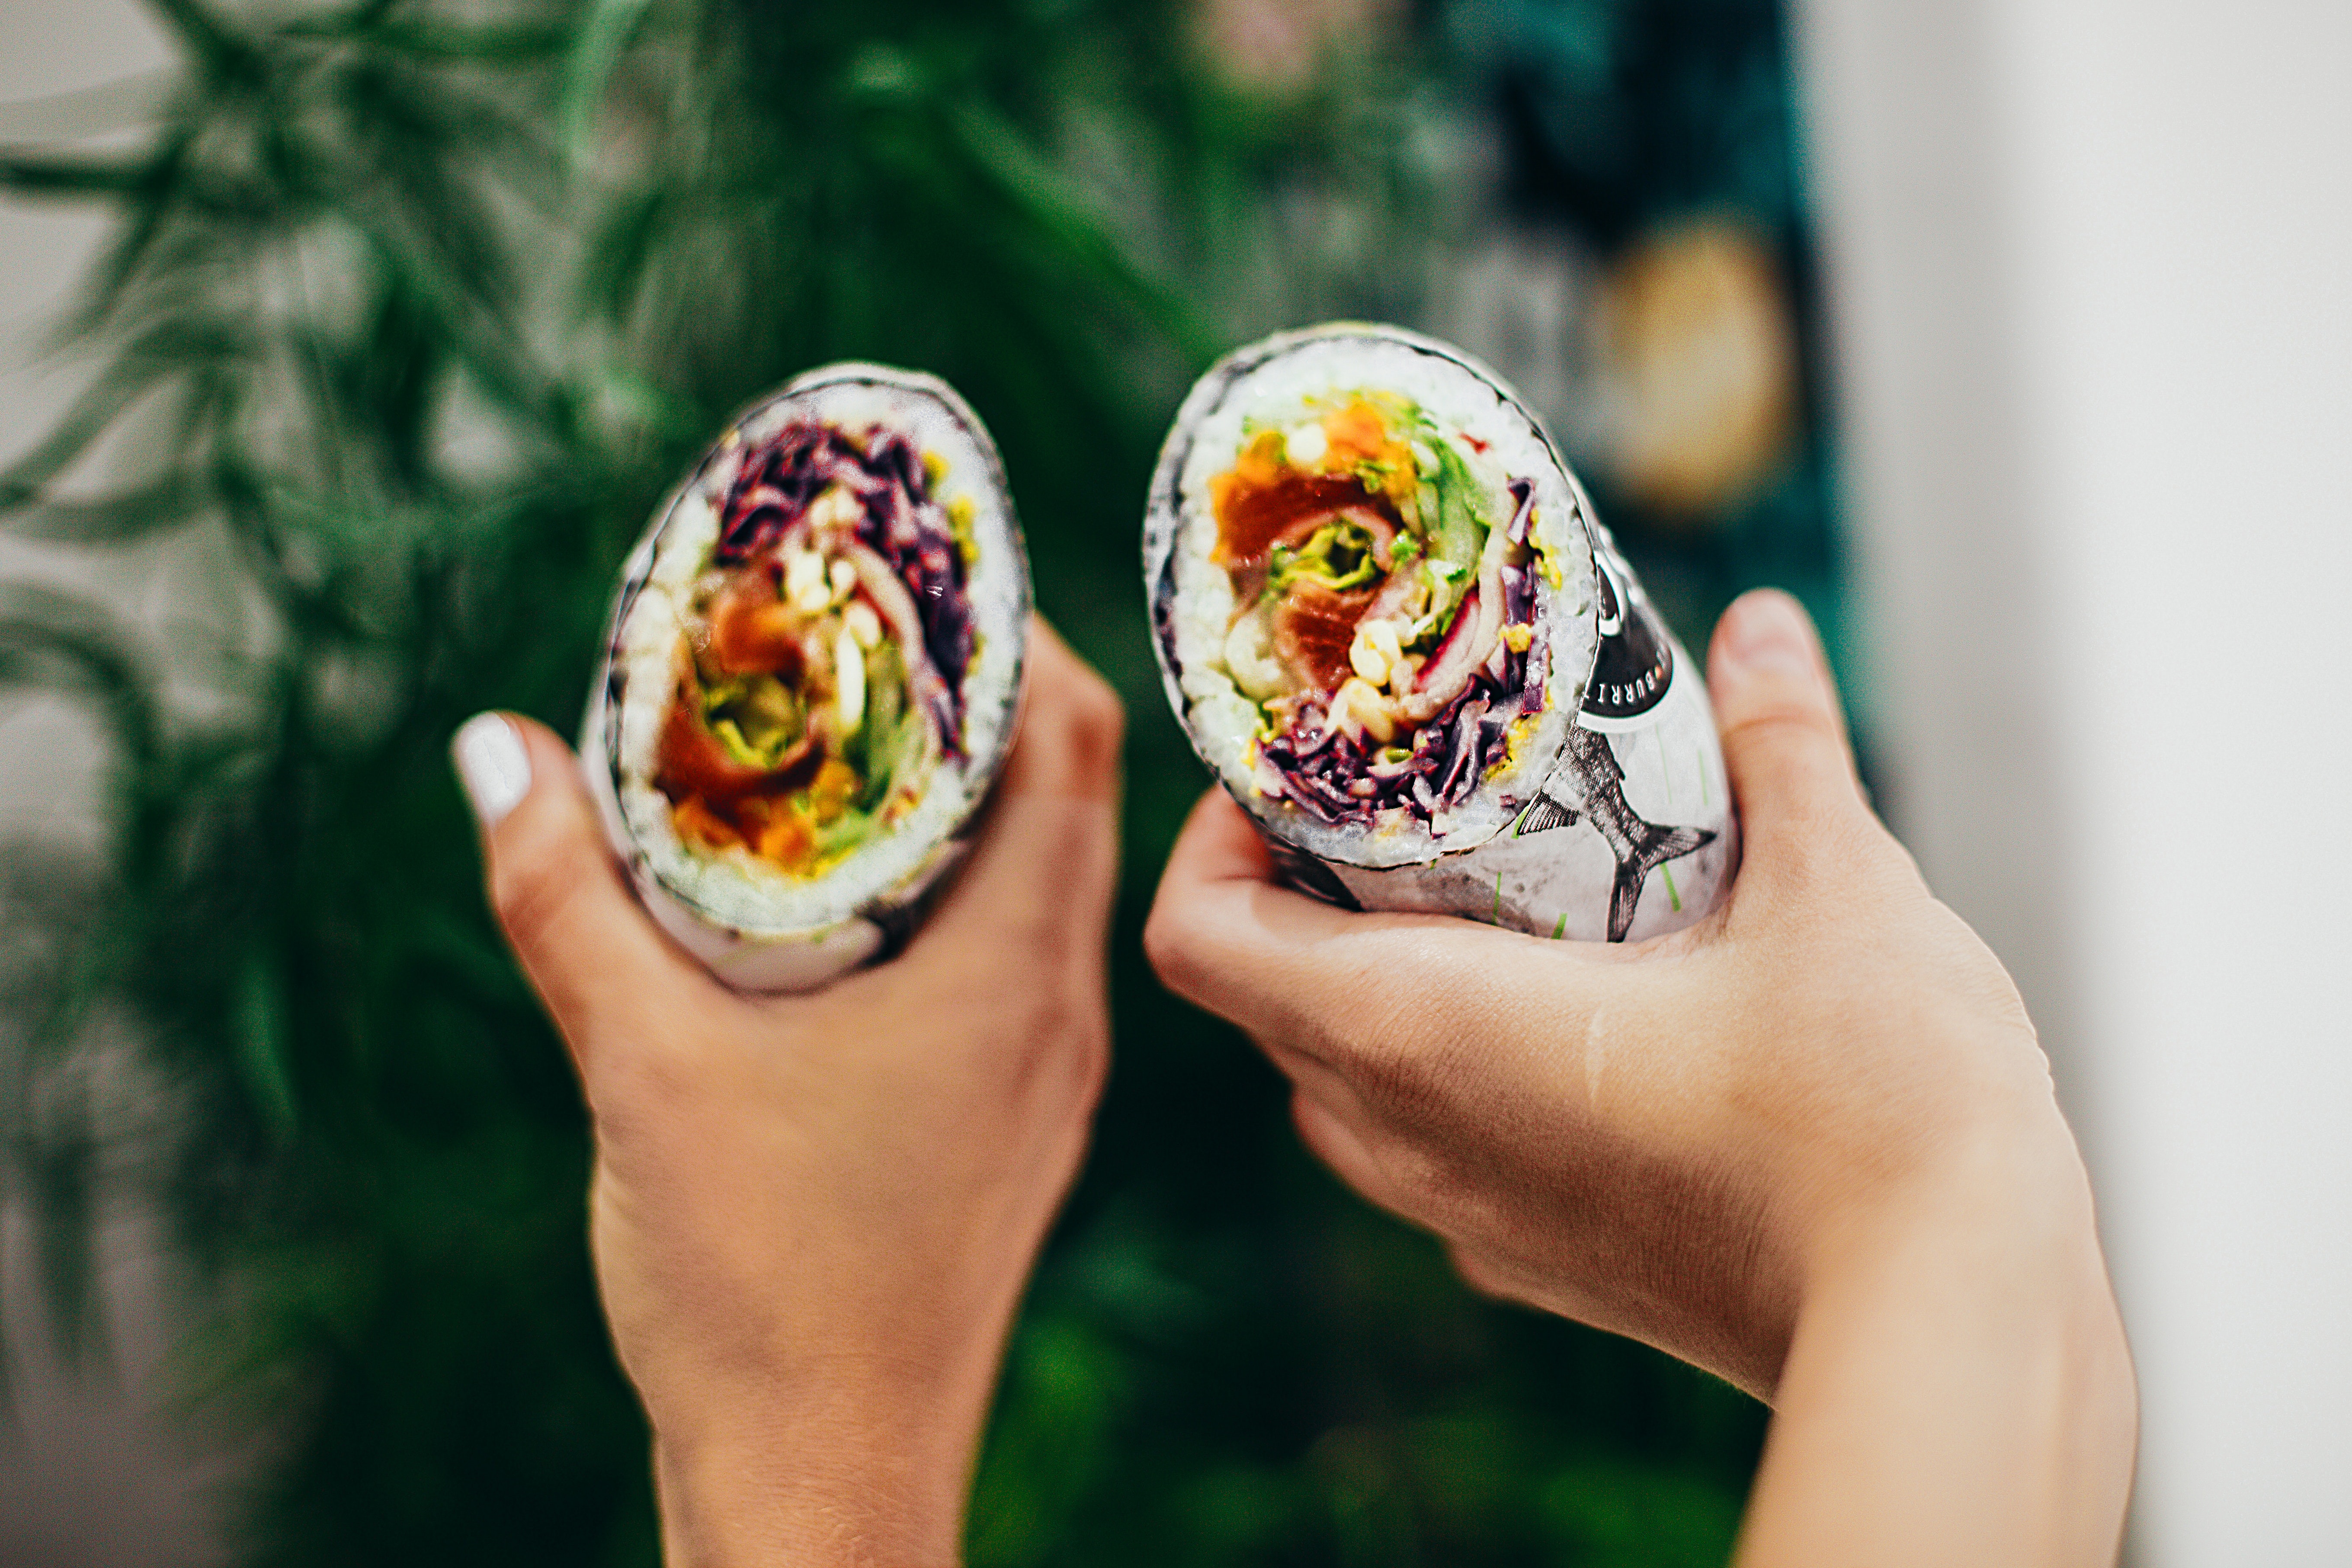
nail, hand, food, finger, dish, cuisine